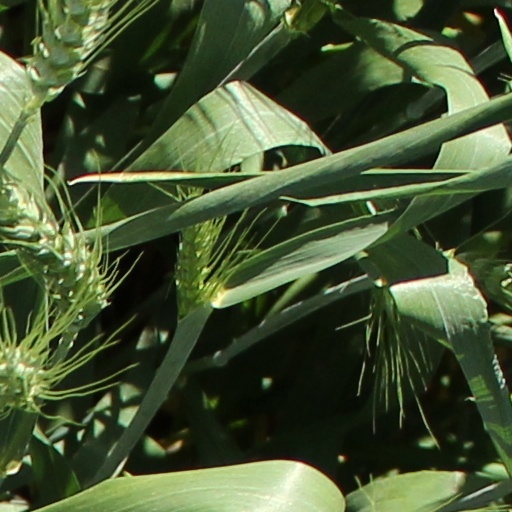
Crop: wheat